Kandyan period frescoes

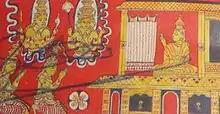
A fresco at Muruthawela Sri Narendrarama Viharaya

Golden was made by mixing limestone and golden limestone in same amounts. Or else it was made by mixing limestone with milk of "CLUSIACEAE", mercury, white lead, Seenakkaran, and Salt.